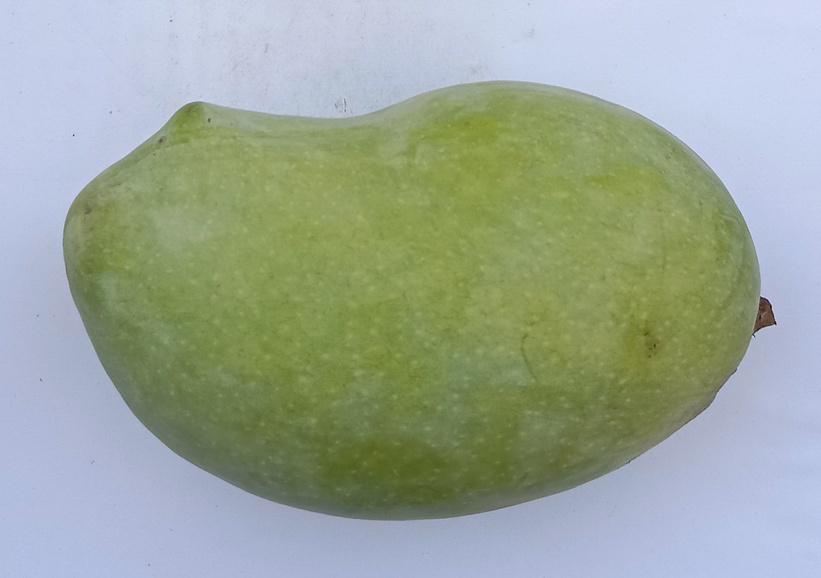
Mango variety: Chaunsa (White)